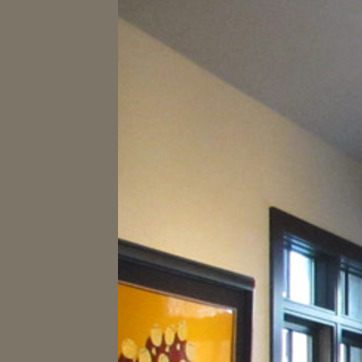
Material: painted